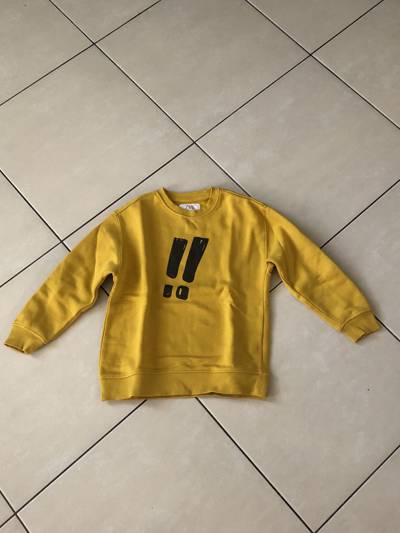
Waste category: clothes